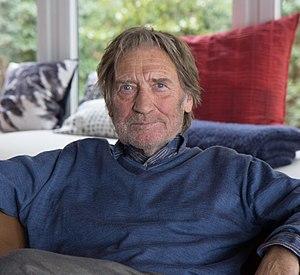
Matthias Habich est un acteur allemand.